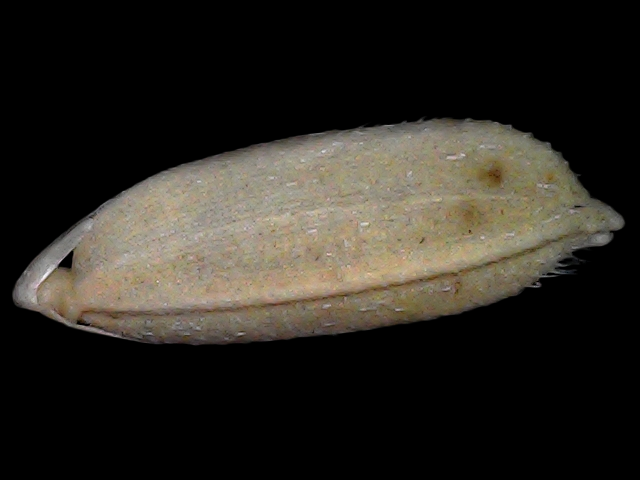
Rice variety: Br22